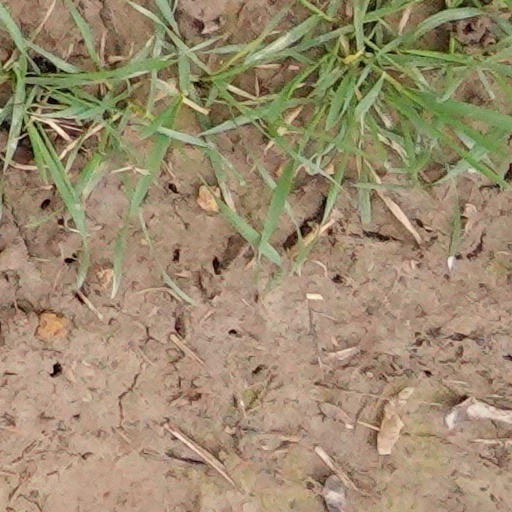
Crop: wheat